Ueckermünde

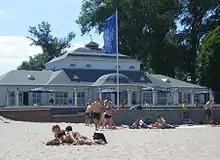
Ueckermünde beach (Strandhalle)

Ueckermünde can be reached from the "Pasewalk-West" or "Pasewalk-Süd" interchange on Autobahn A 20. "Bundesstraße" (Federal Highway) B 109 running between Anklam and Prenzlau passes 13 km to the town's west. Ueckermünde is the last stop on the railway line from Pasewalk. Passenger ships sail regularly to Szczecin, Świnoujście and Kamminke on the island of Usedom. Also, the Berlin-Usedom cycling highway passes through the town.